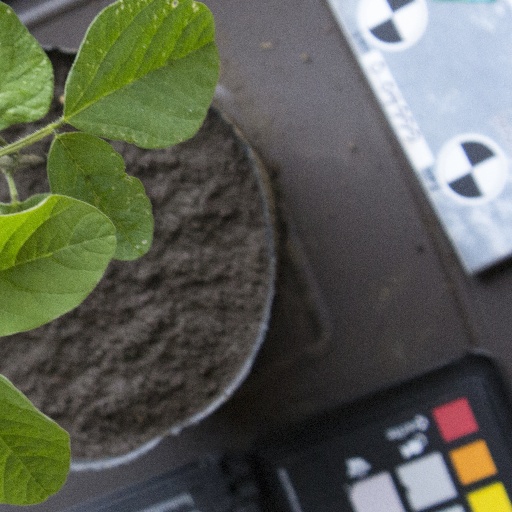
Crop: soybean